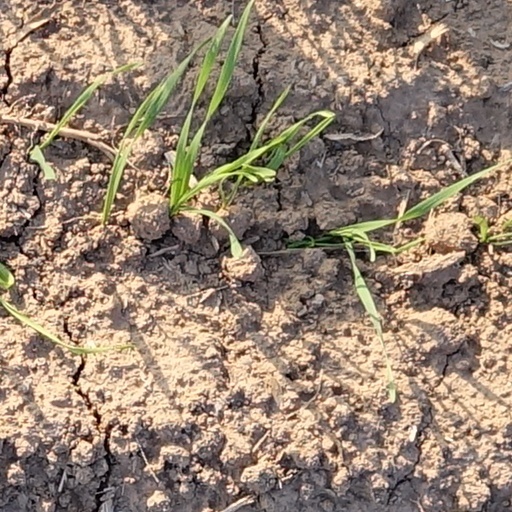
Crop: wheat